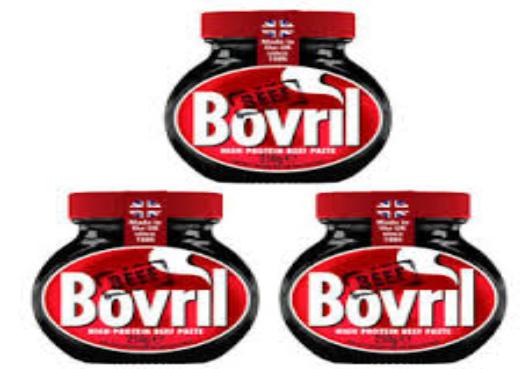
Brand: Bovril
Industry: Food